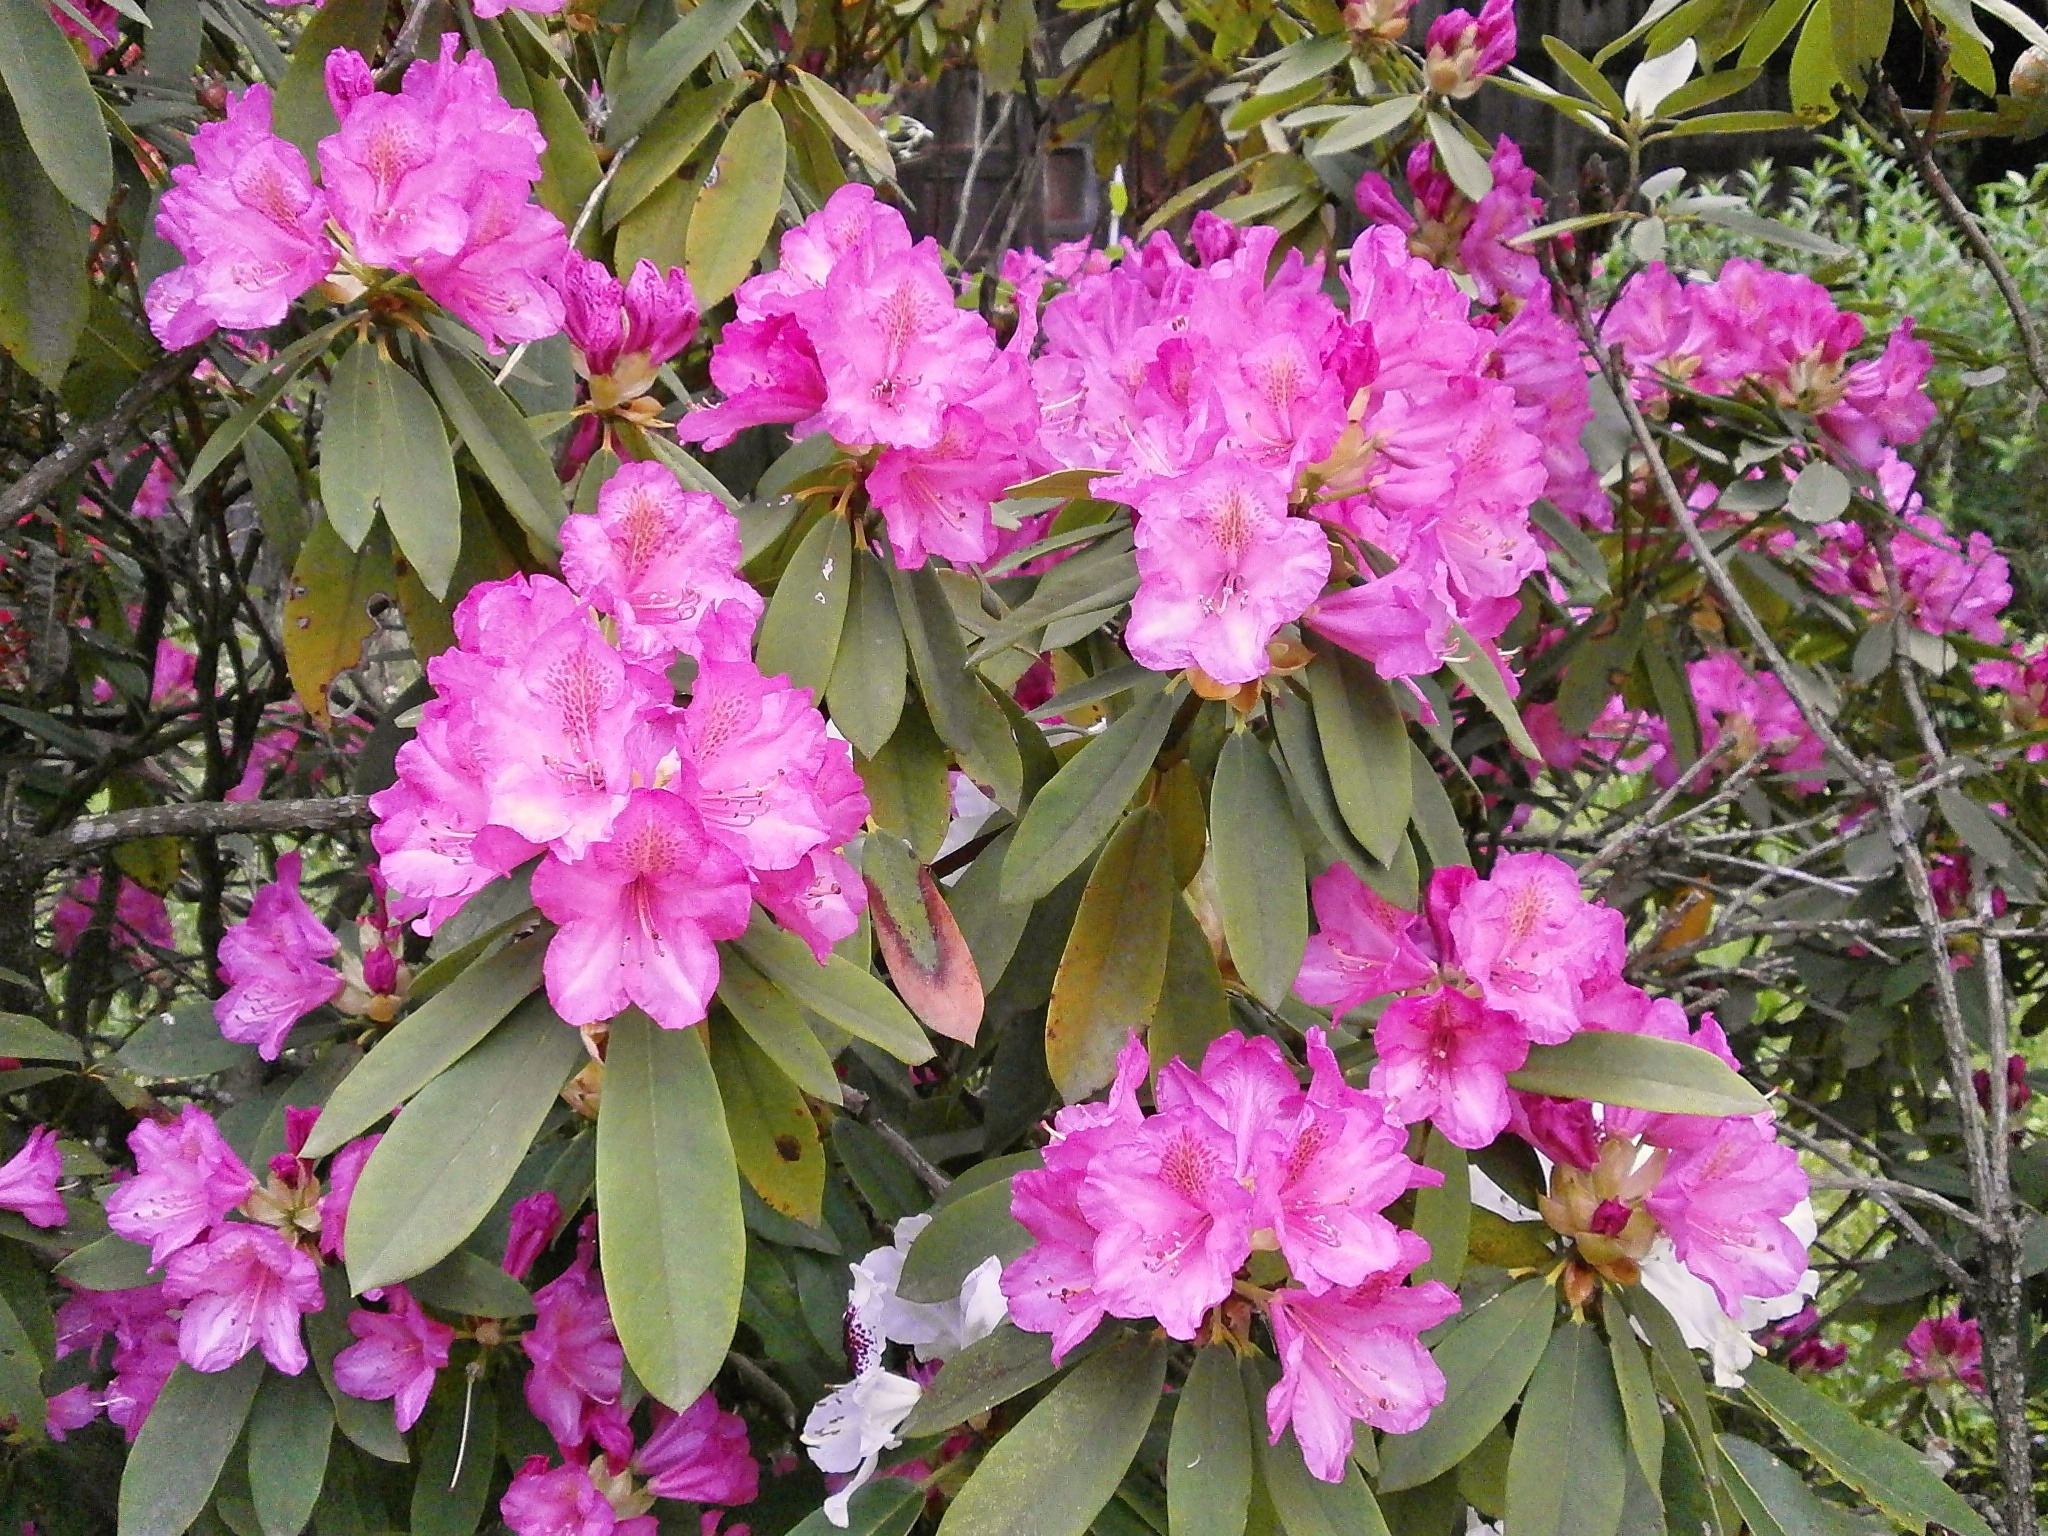
plant, flower, botany, pink, shrub, rhododendron, rhododendrons, spring flowers, azalea, pink flower, ericaceae, flowering plant, woody plant, land plant